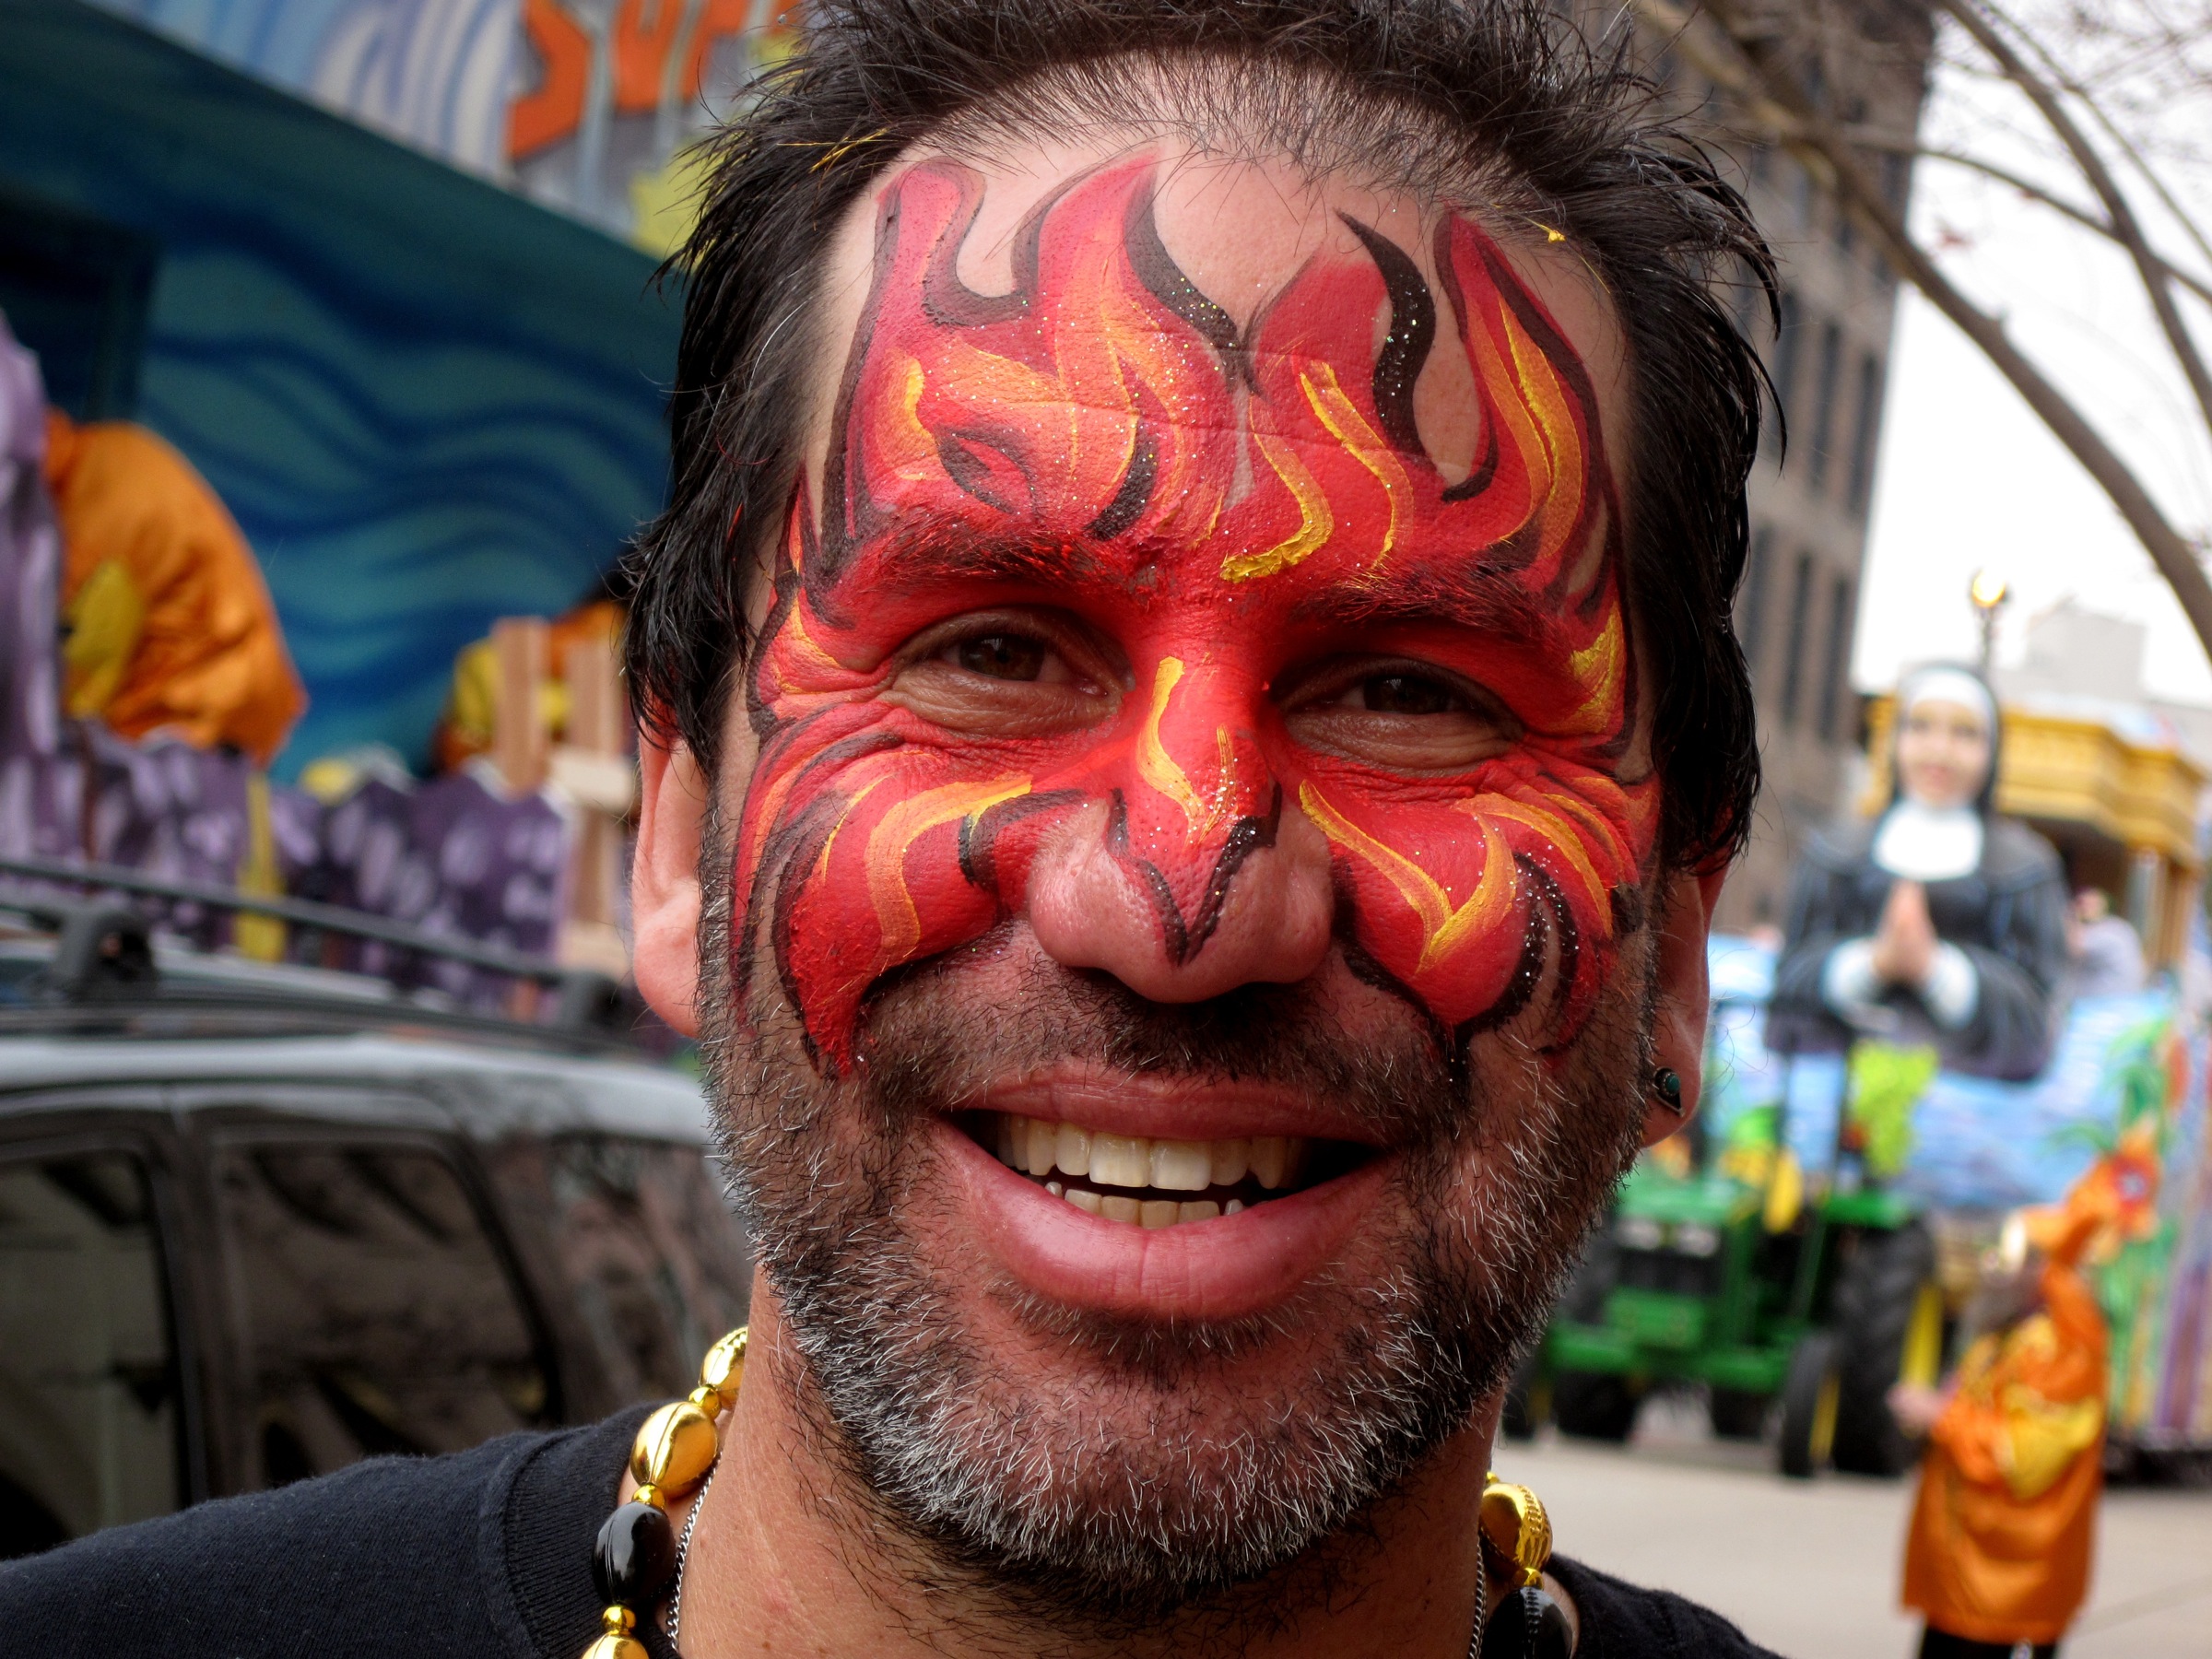
people, carnival, color, face, festival, temple, head, event, neworleans, mardigras, kreweofkingarthur